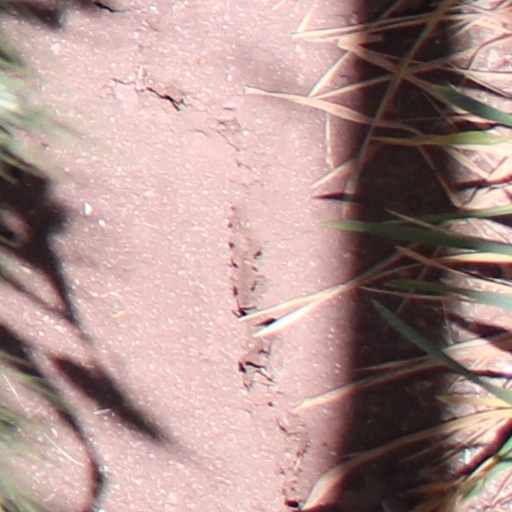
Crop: wheat